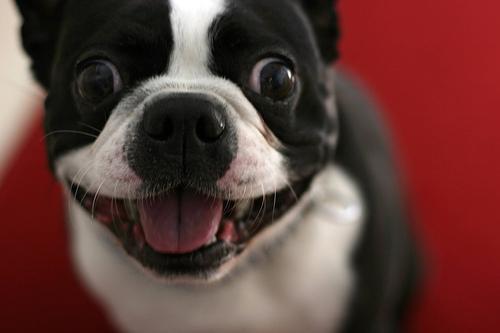
Boston_bull